Javier Pastore

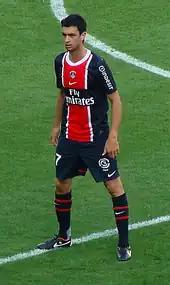
Pastore with PSG in August 2011

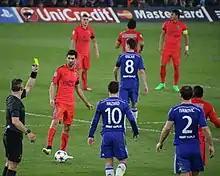
Pastore playing against Chelsea in UCL

On 6 August 2011, Paris Saint-Germain formally announced the signing of Pastore, issuing him the number 27 shirt. The transfer fee throughout was €39.8 million. However, due to third-party ownership by his agent Marcelo Simonian, who would receive €12.5 million (not known if it included agent fee or not) Palermo announced through its website that the club received only €22.8 million of the total fee.